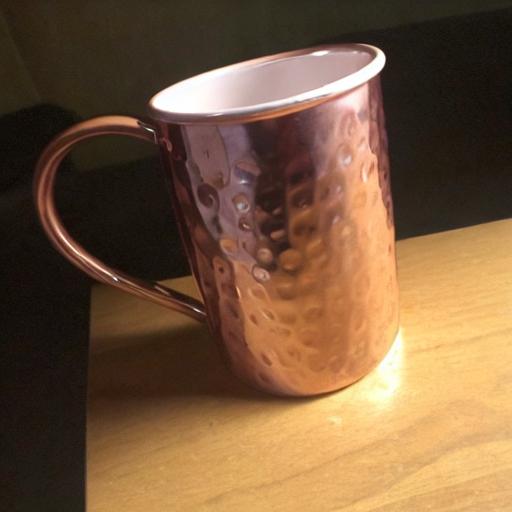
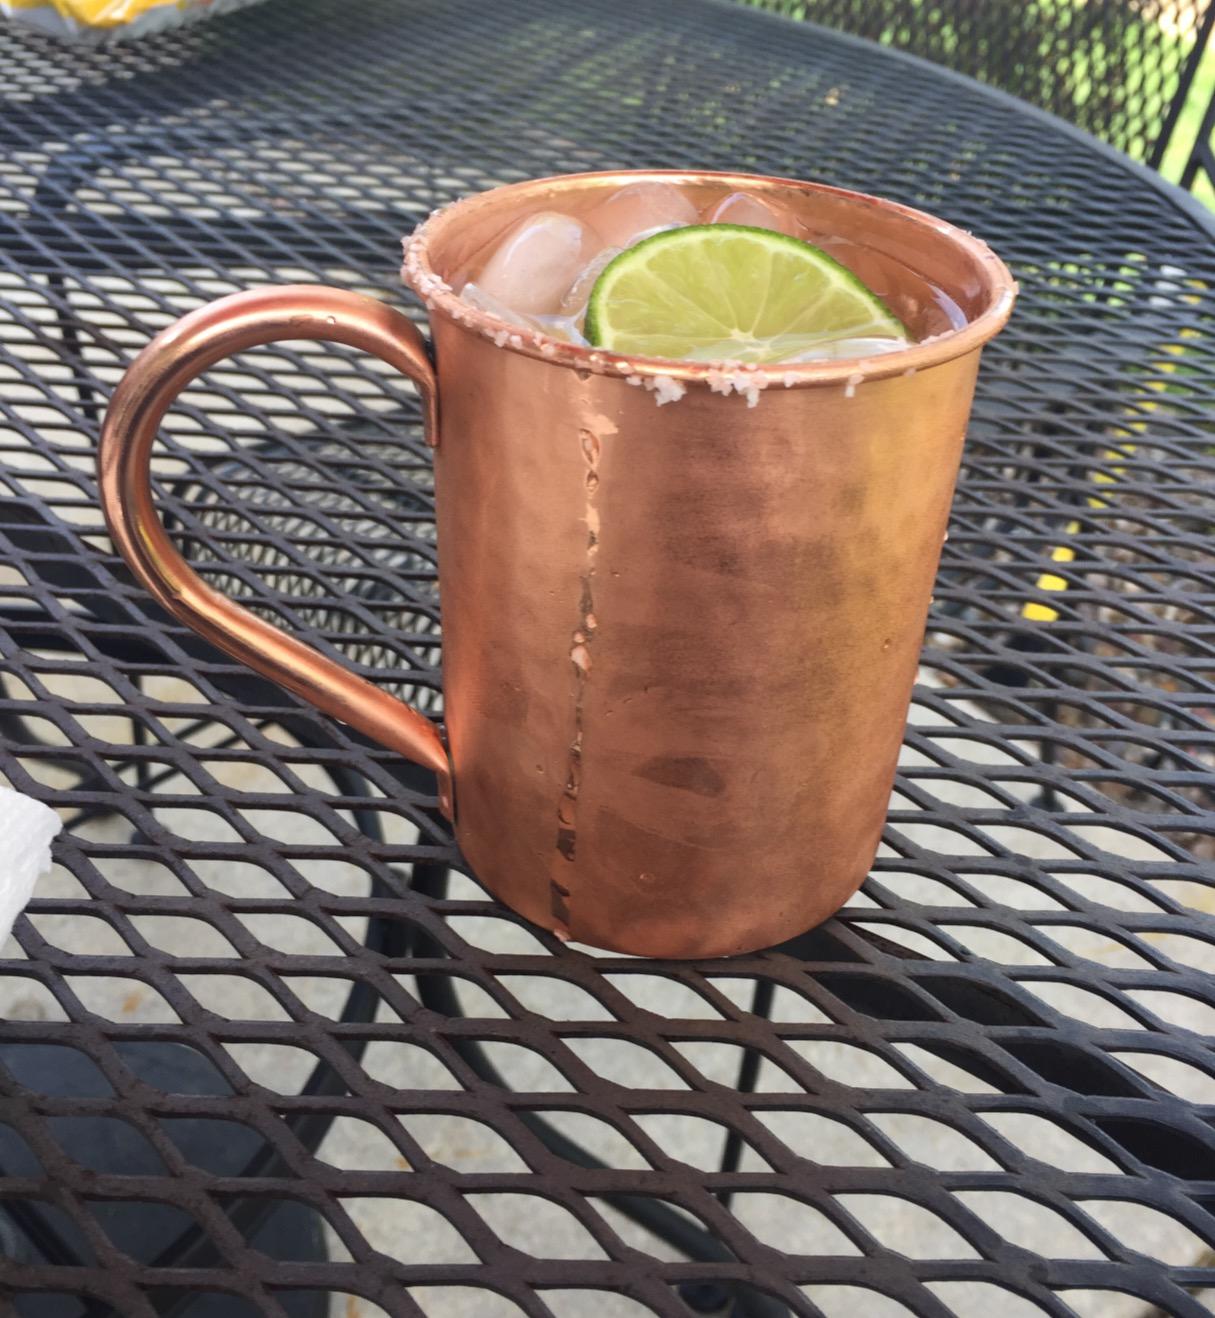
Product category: items_mug
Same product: no